Protests against the Trump administration family separation policy

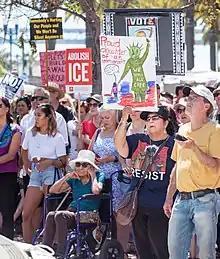
Protesters hold various signs at a "Families Belong Together" rally in San Francisco on June 23, 2018.

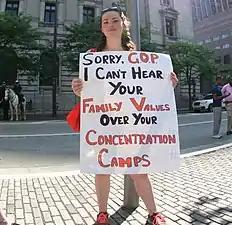
A protester compares child detention by the government to the Nazi concentration camps

During a Congressional hearing on May 8, 2018, a group of mothers and their children held a silent protest in opposition to the zero-tolerance policy. Protests took place on May 31, 2018, in El Paso, Texas. Around 100 protestors in front of the El Paso County Courthouse held an "Evening of Action" rally. In San Antonio, around 300 people attended a #WhereAreTheChildren rally in Guadalupe Plaza. Joaquin Castro spoke at the demonstration. Some protesters compared the detainment of children by the U.S. government to the Nazi concentration camps.